Hunter Mountain (New York)

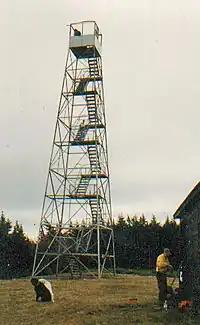
Actual summit of Hunter Mountain, with fire tower, in 1999, before renovations. The cab is currently boarded up.

A wooden fire tower had been in existence at the summit since the state's Forest, Fish and Game Commission built it in 1909, during Fenwick's logging operations, but once those ended it was replaced by a steel one in 1917, then the current one in 1953. At that time, the location of the tower was changed from a smaller clearing east of the summit to its current location. The footings at this location, a trail junction, are still visible and sometimes cause confusion as to whether this is, in fact, the mountain's actual summit.